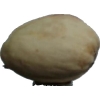
Label: pistachio